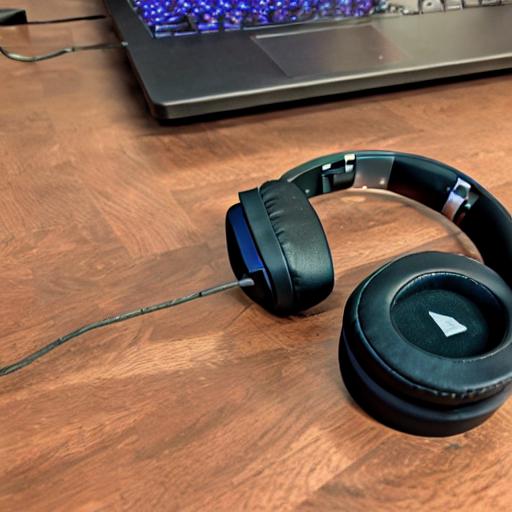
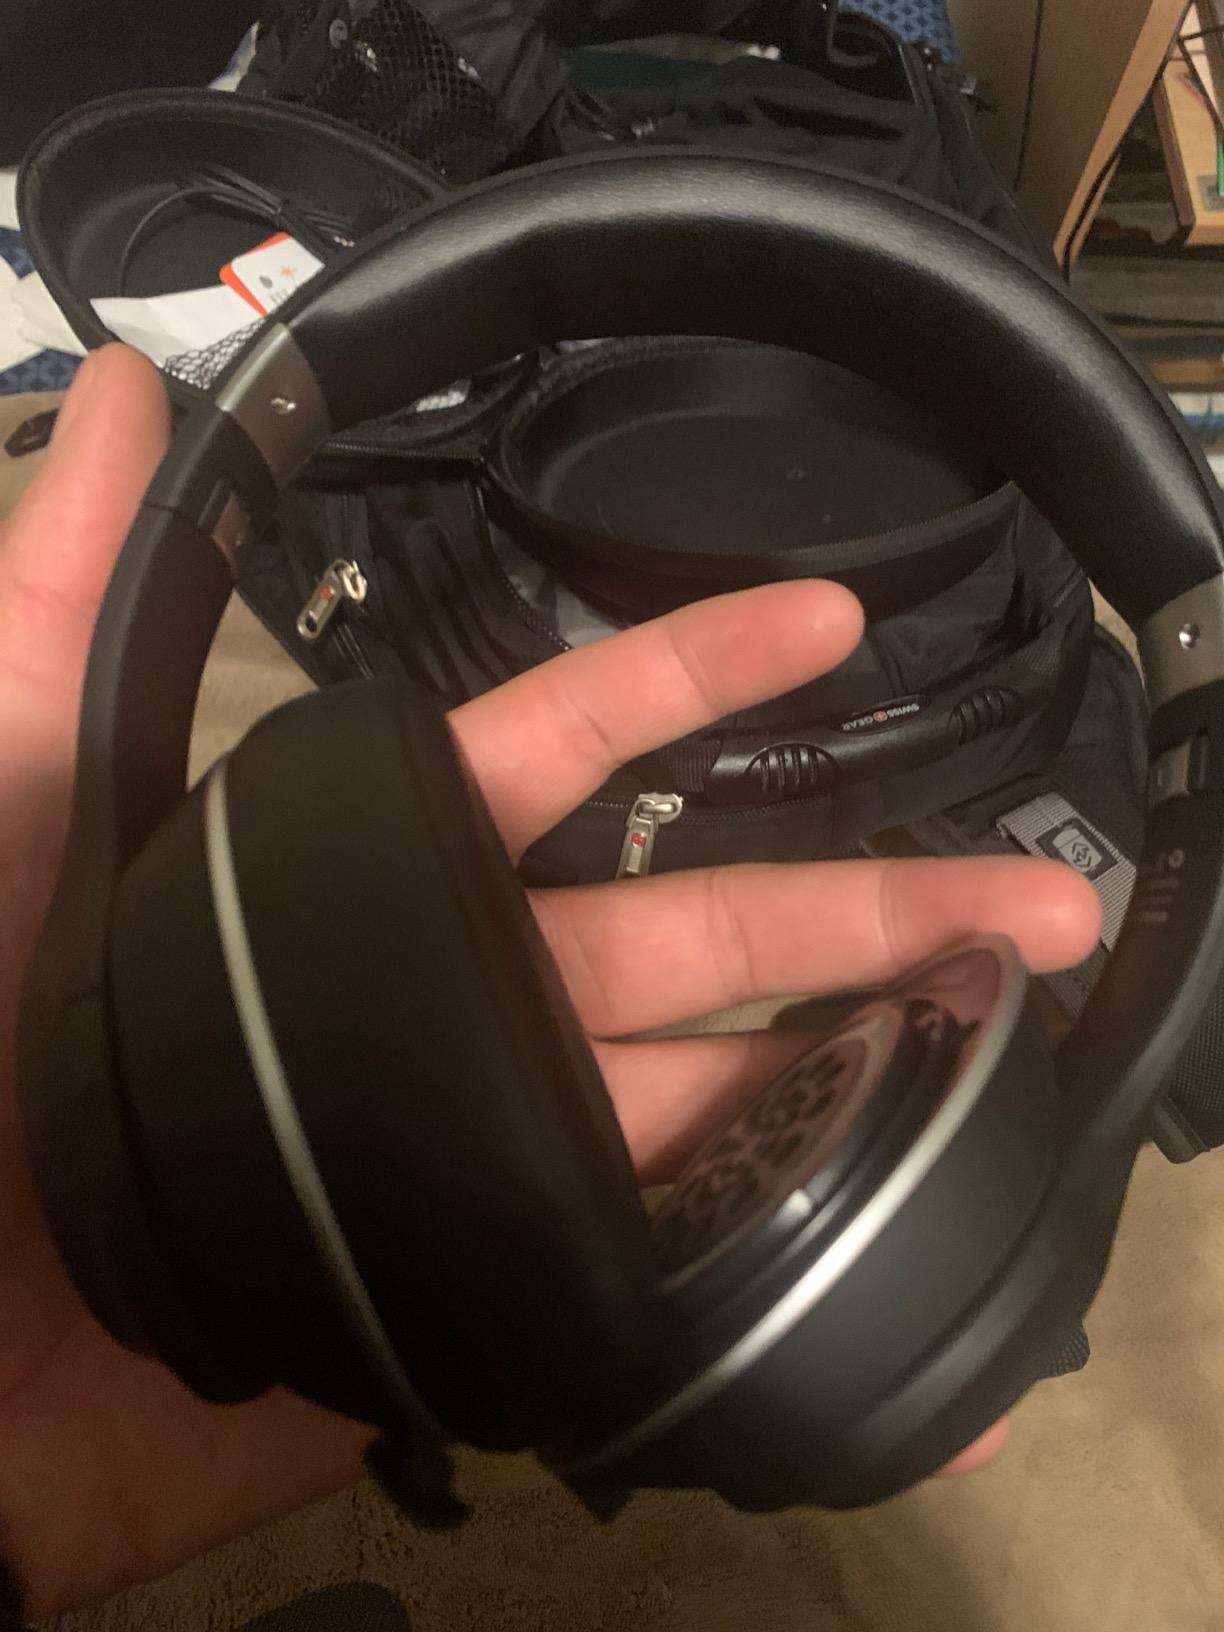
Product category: headphones
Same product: no